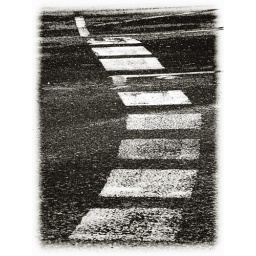
Just a road marking down home in Omagh, but I found it aesthetically pleasing somehow